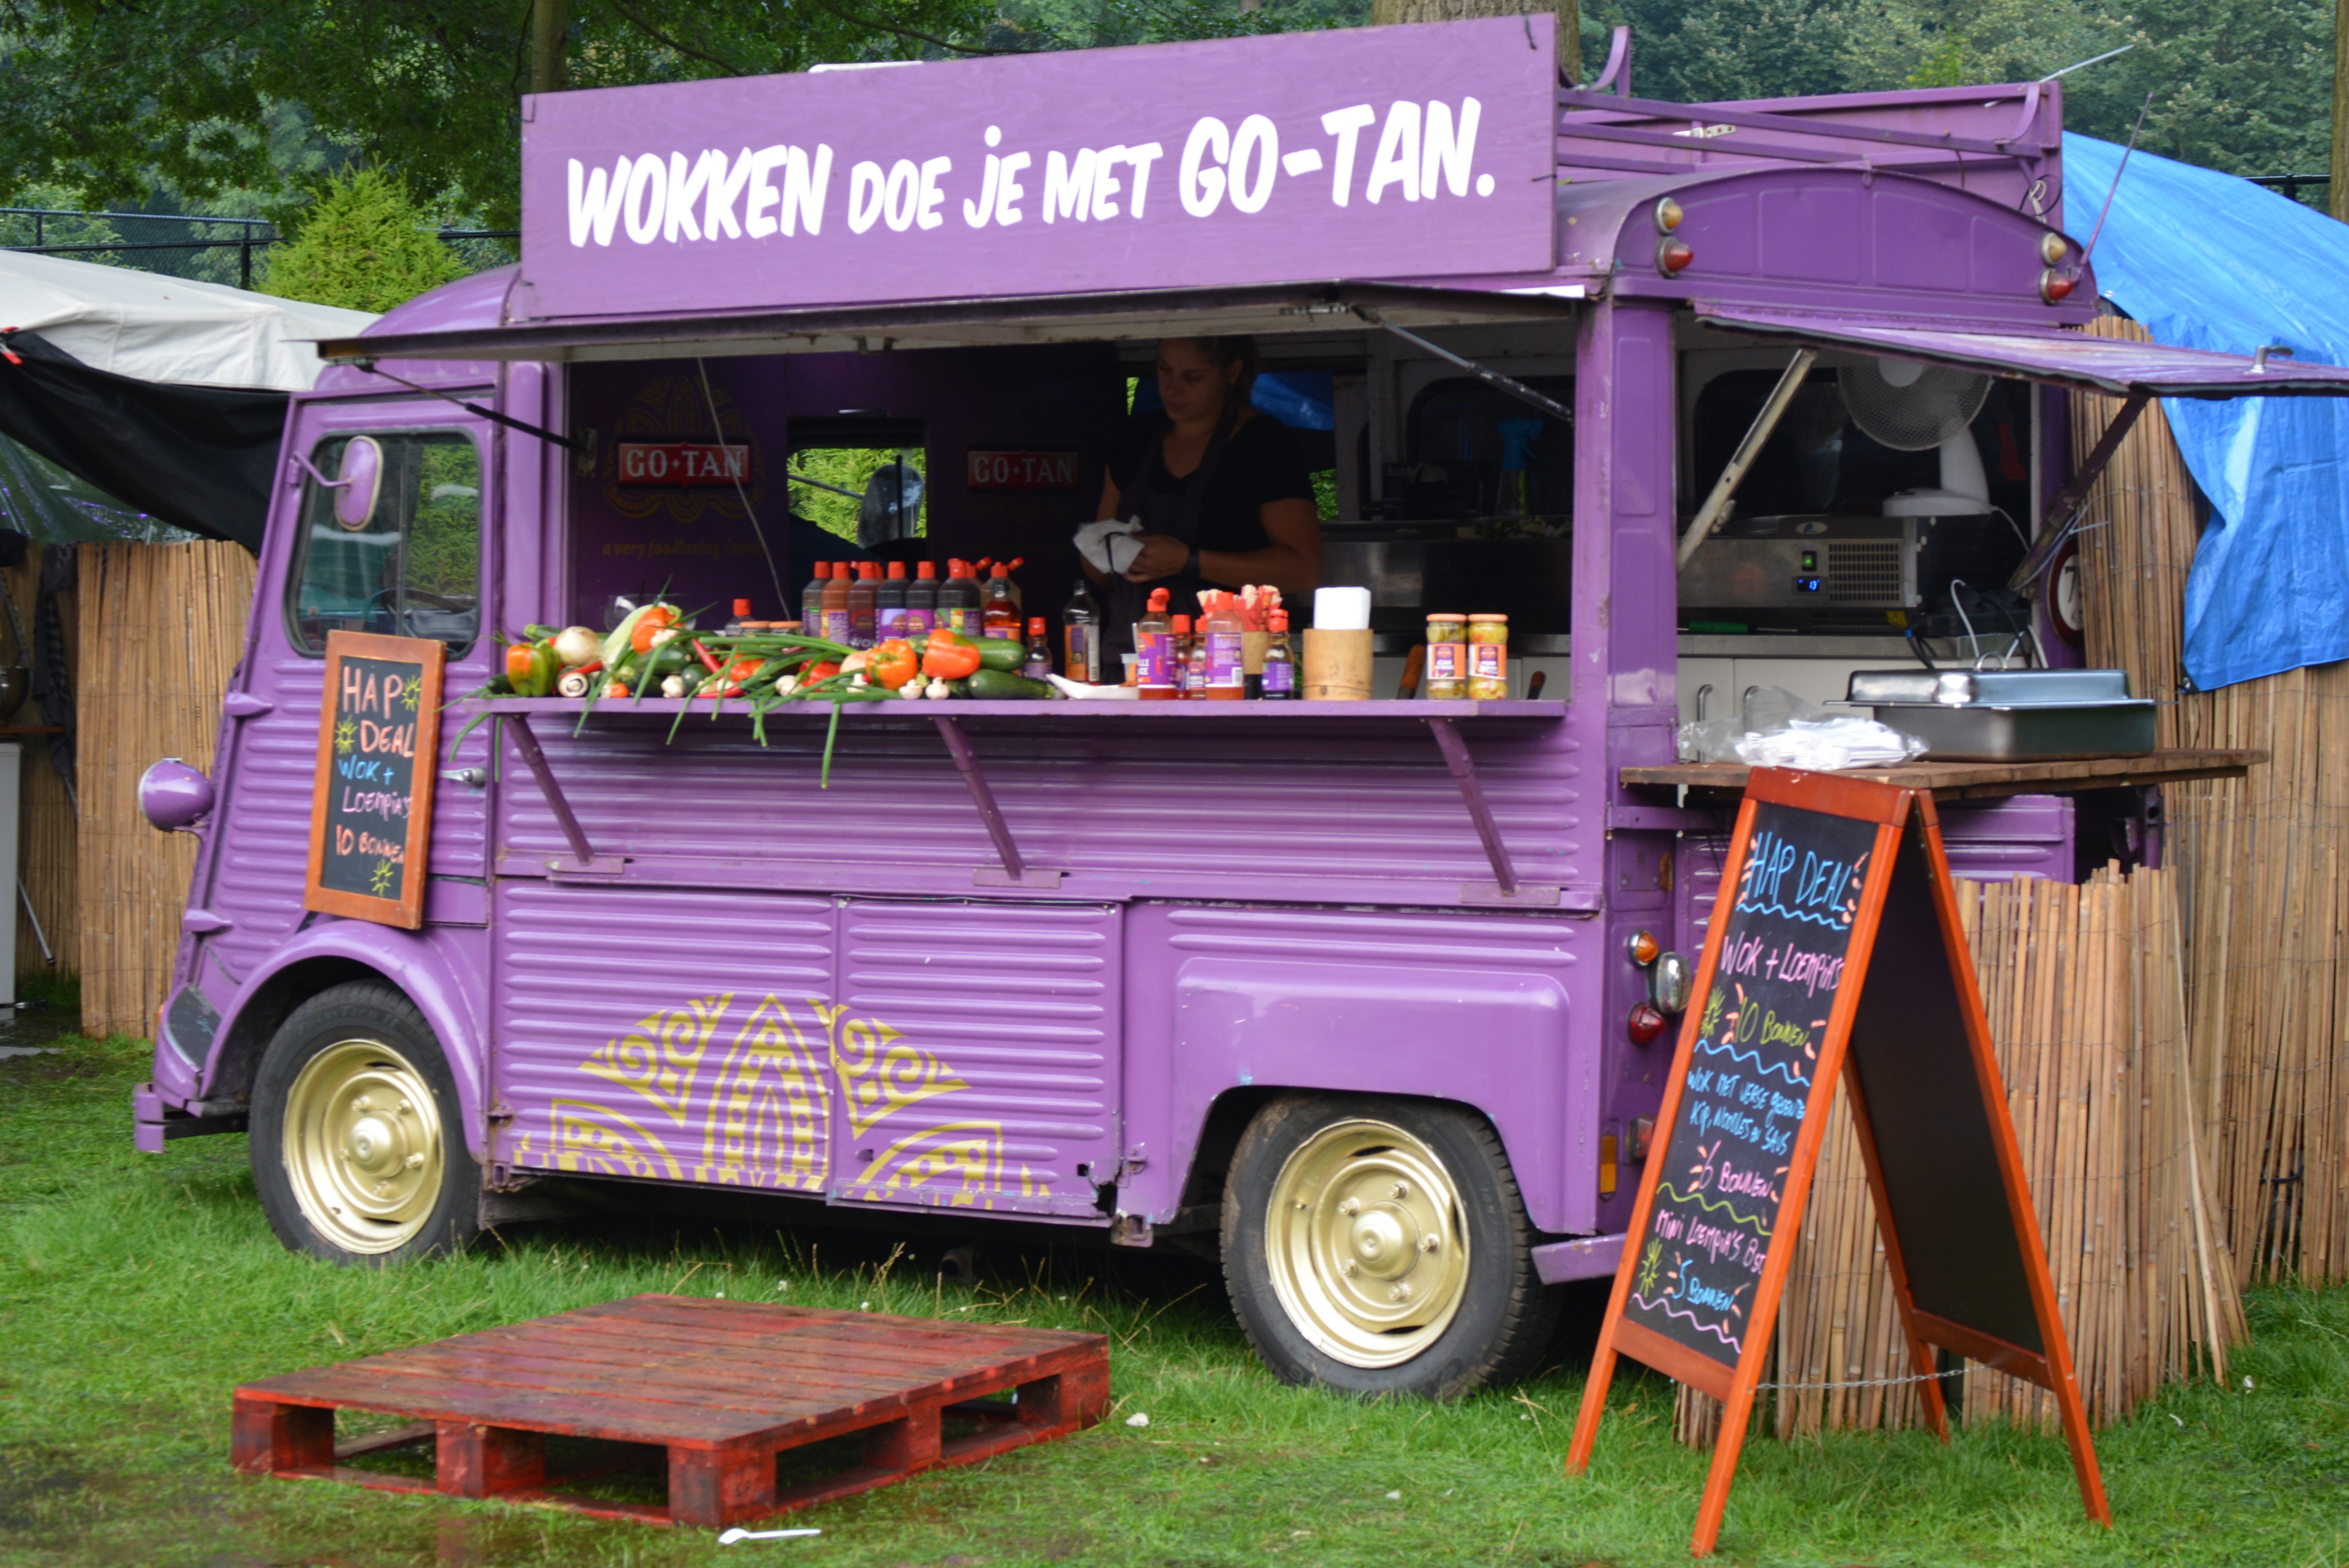
car, cart, purple, van, truck, food, food truck, vehicle, stall, power supply, land vehicle, woks, citro n h van